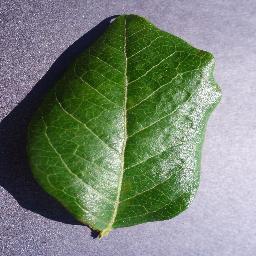
Label: Blueberry___healthy